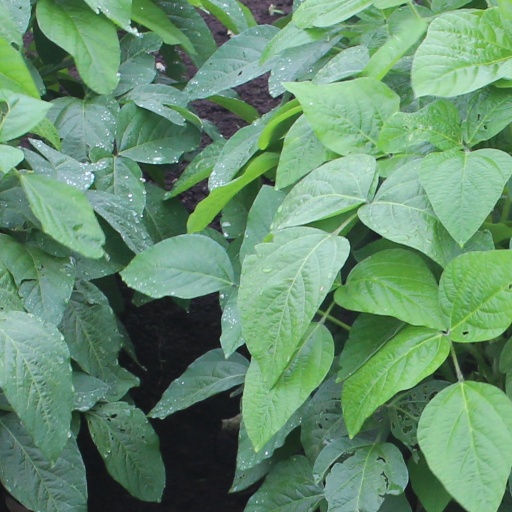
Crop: soybean